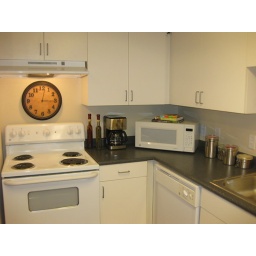
Kitchen - Clock moved to above stove - Coffee pot added